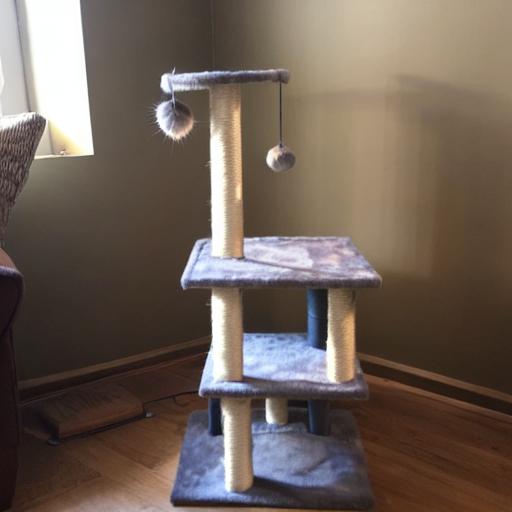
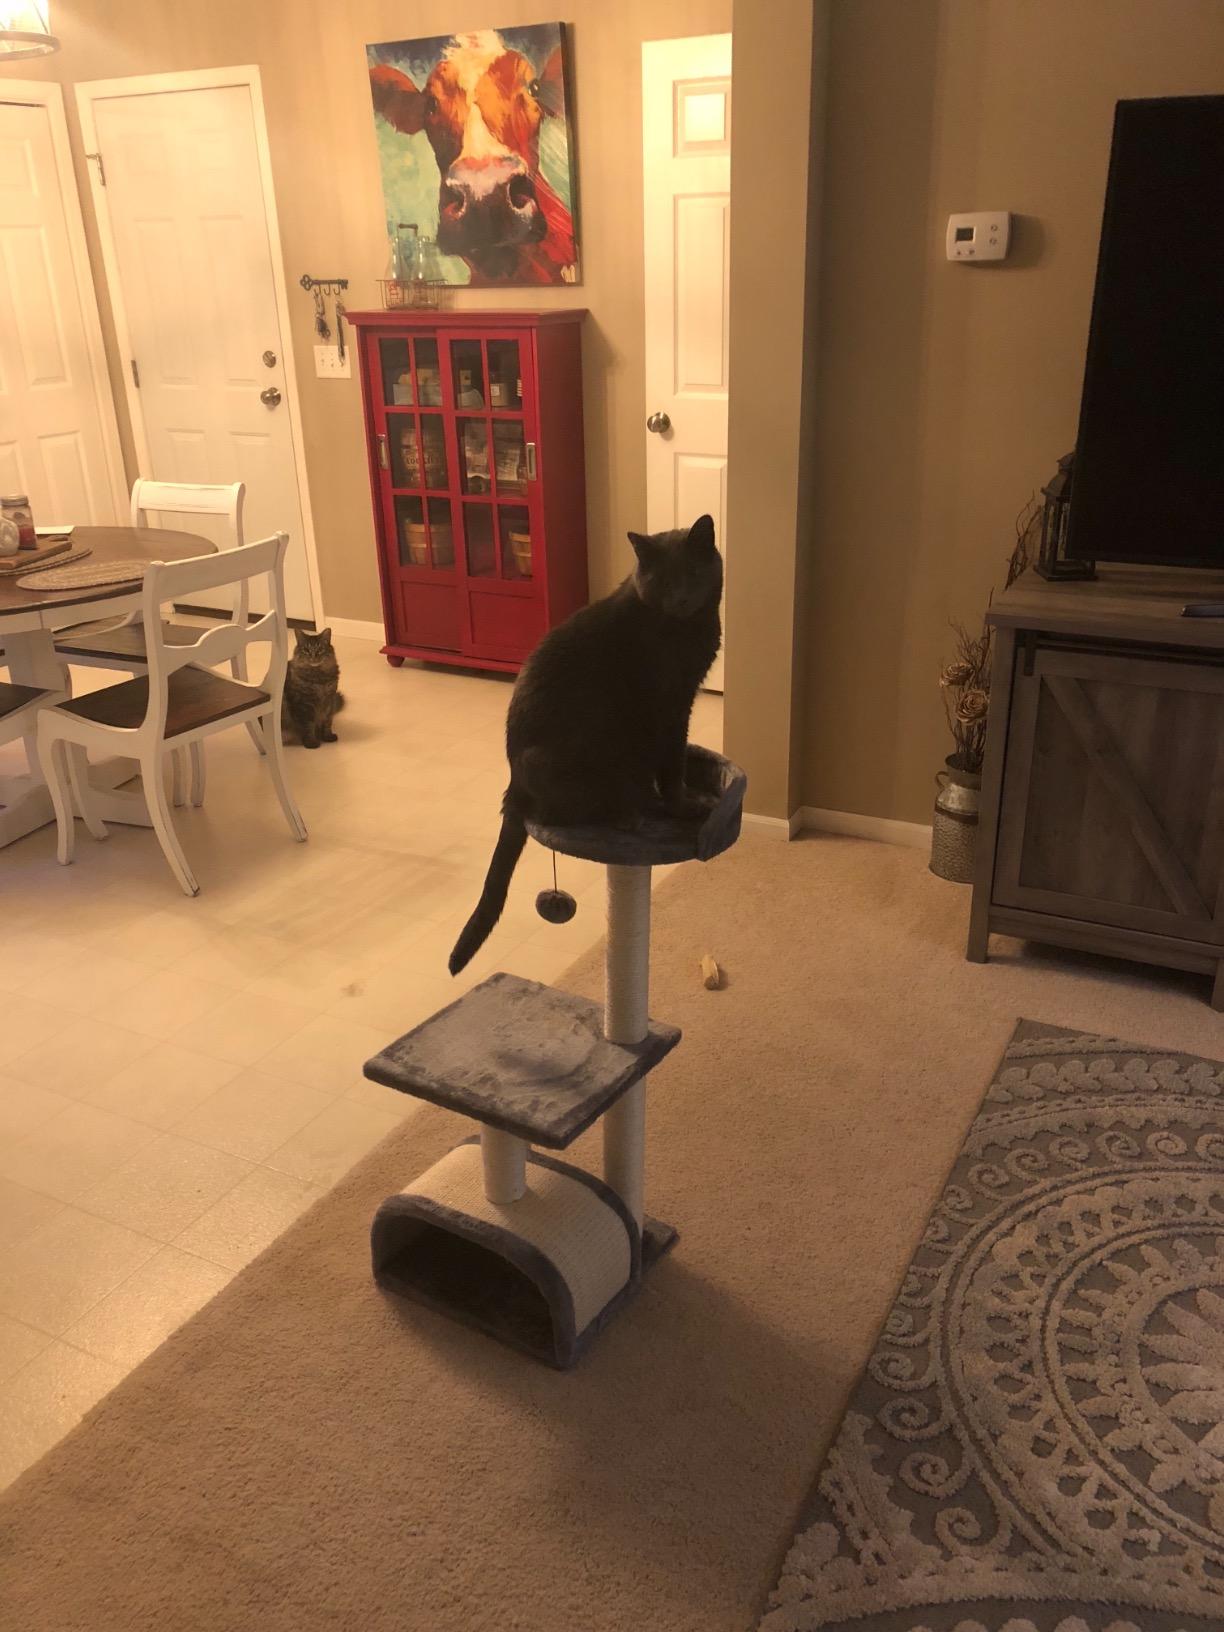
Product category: items_cat tree
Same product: no